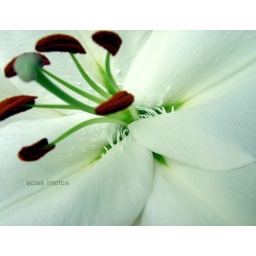
This is ANOTHER pic of ANOTHER flower in ANOTHER bouquet my mom got yesterday.